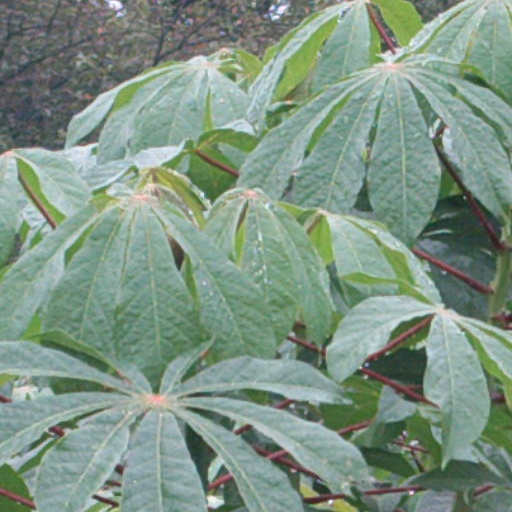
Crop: cassava